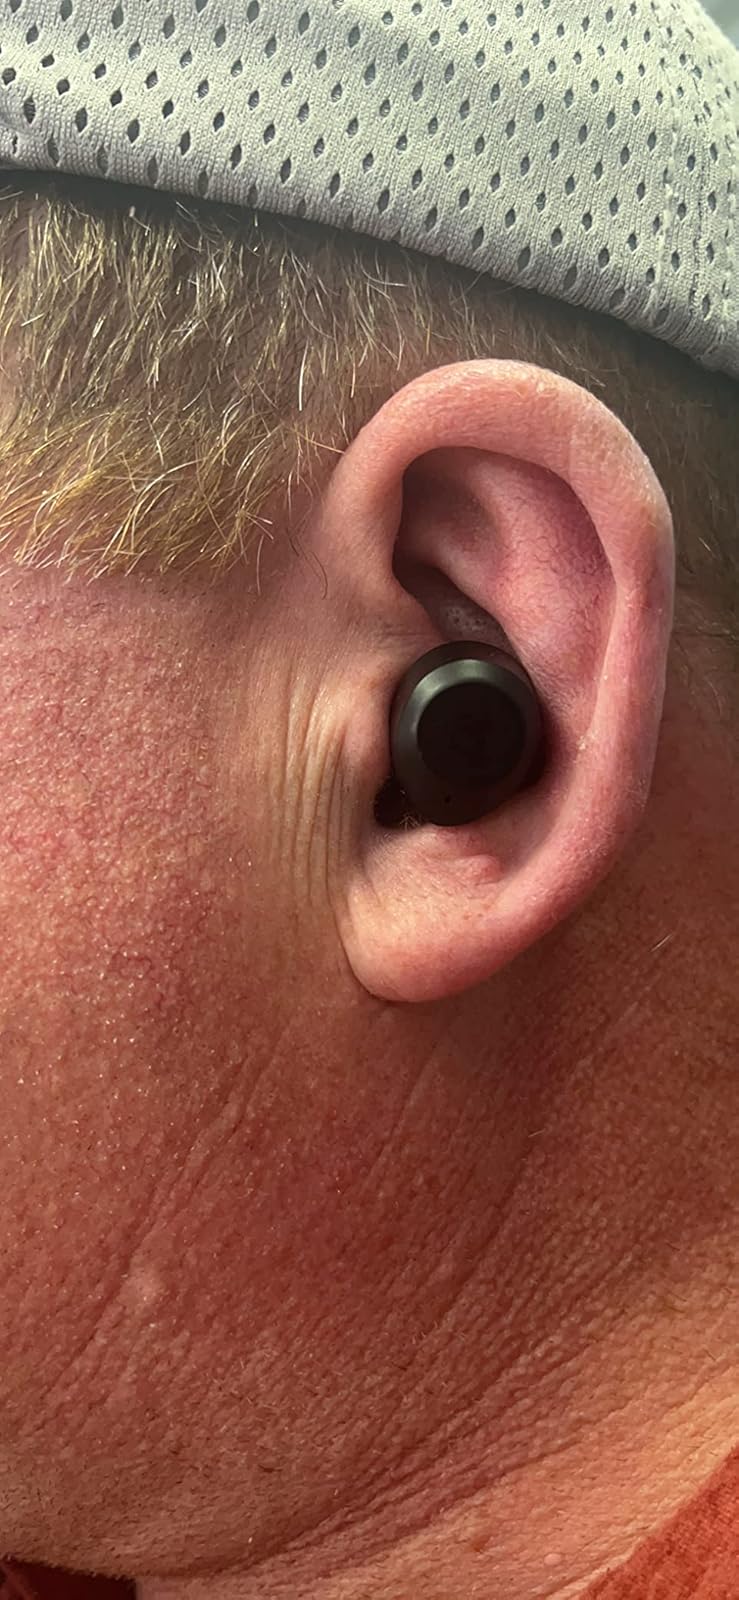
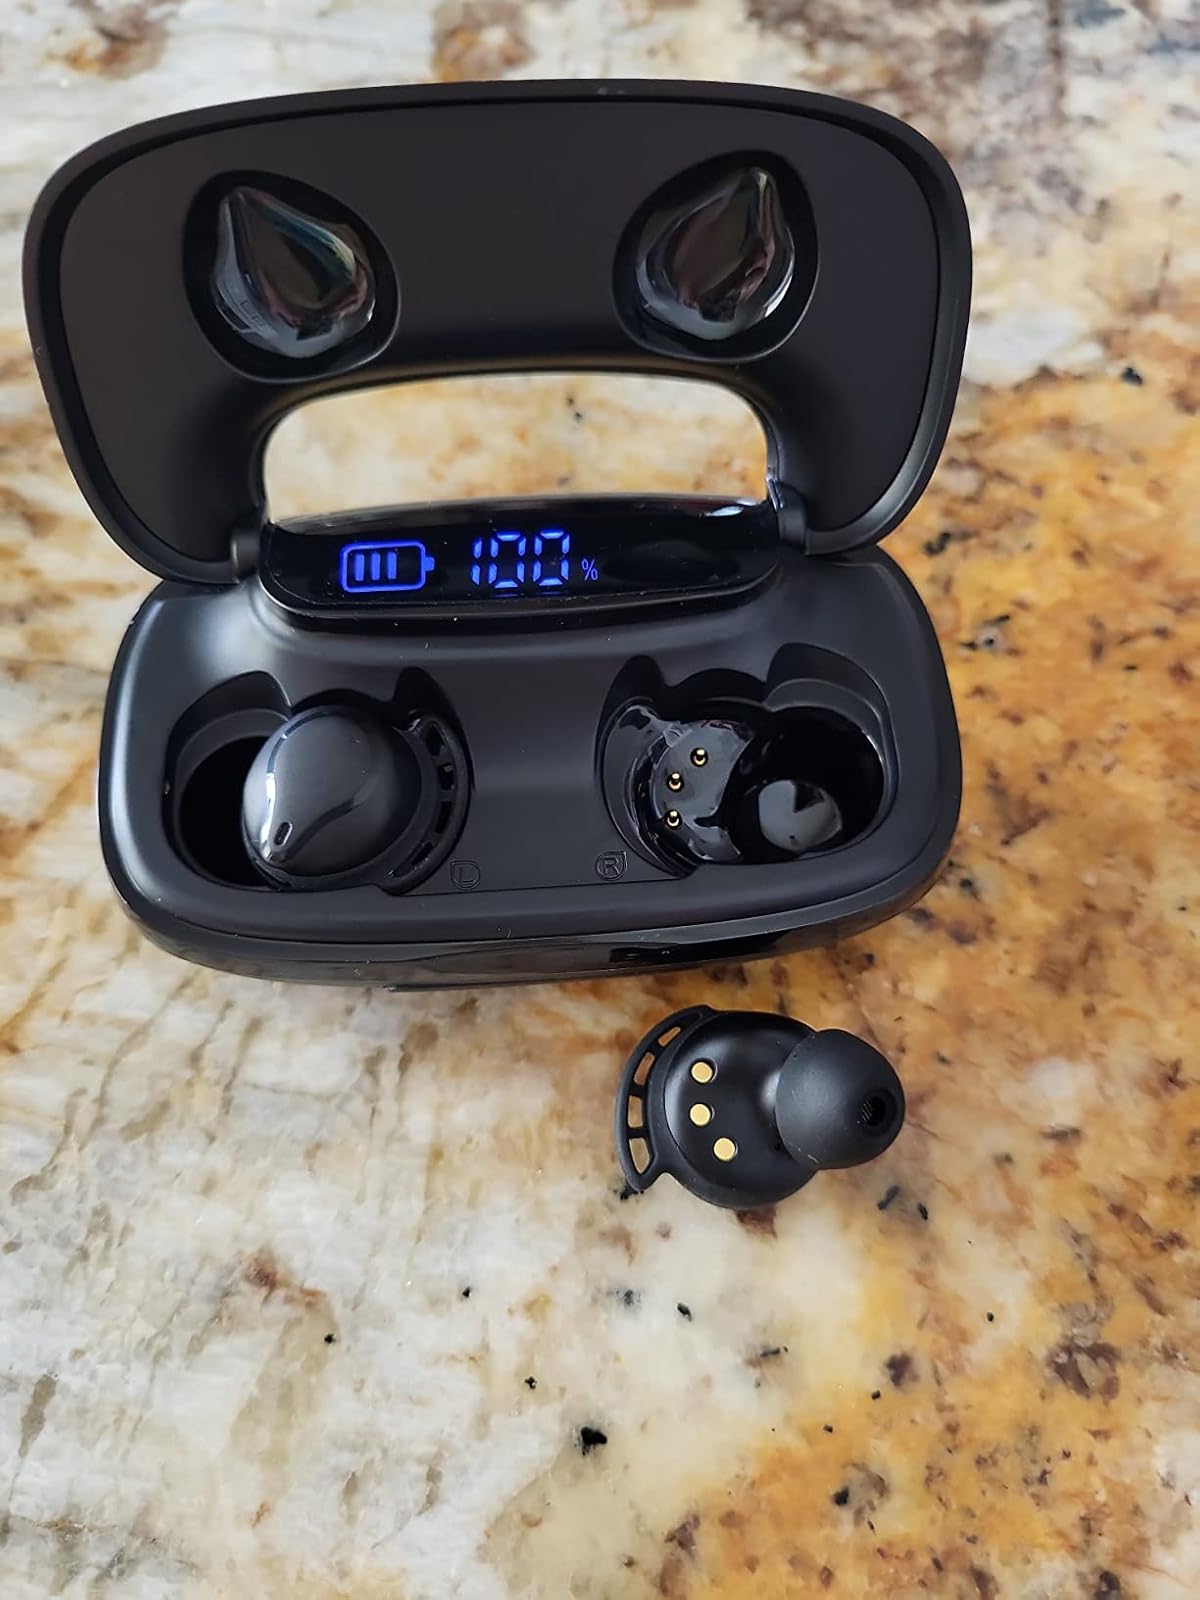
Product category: earbuds
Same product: no